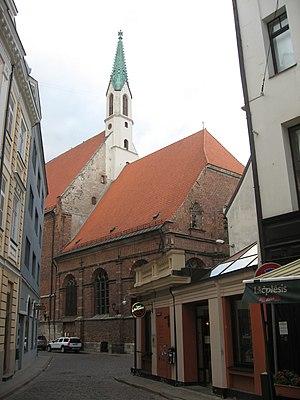
Vue de l'église luthérienne Saint-Jean de Riga
L'église Saint-Jean est une église évangélique-luthérienne de Riga, capitale de la Lettonie.